Nature Belle (Staab)

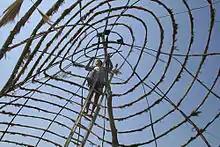
Roy Staab repairing "Nature Belle"

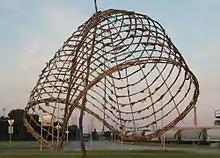
Nature Belle

Nature Belle, a public artwork by American artist Roy Staab, was located in the middle of a round-about at the intersection of the Hank Aaron Trail and 25th Street, near Milwaukee, Wisconsin. A site-specific sculpture constructed from natural local materials, the finished bell was supported by a box elder tree and was approximately 45 ft. in height and 35 ft. in diameter. Located in the center of a busy traffic circle, it was viewed mostly by passing motorists. Like most of Staab's ephemeral sculptures, the work is no longer extant. It was completed on June 6, 2006, and destroyed by a storm on September 8, 2006.